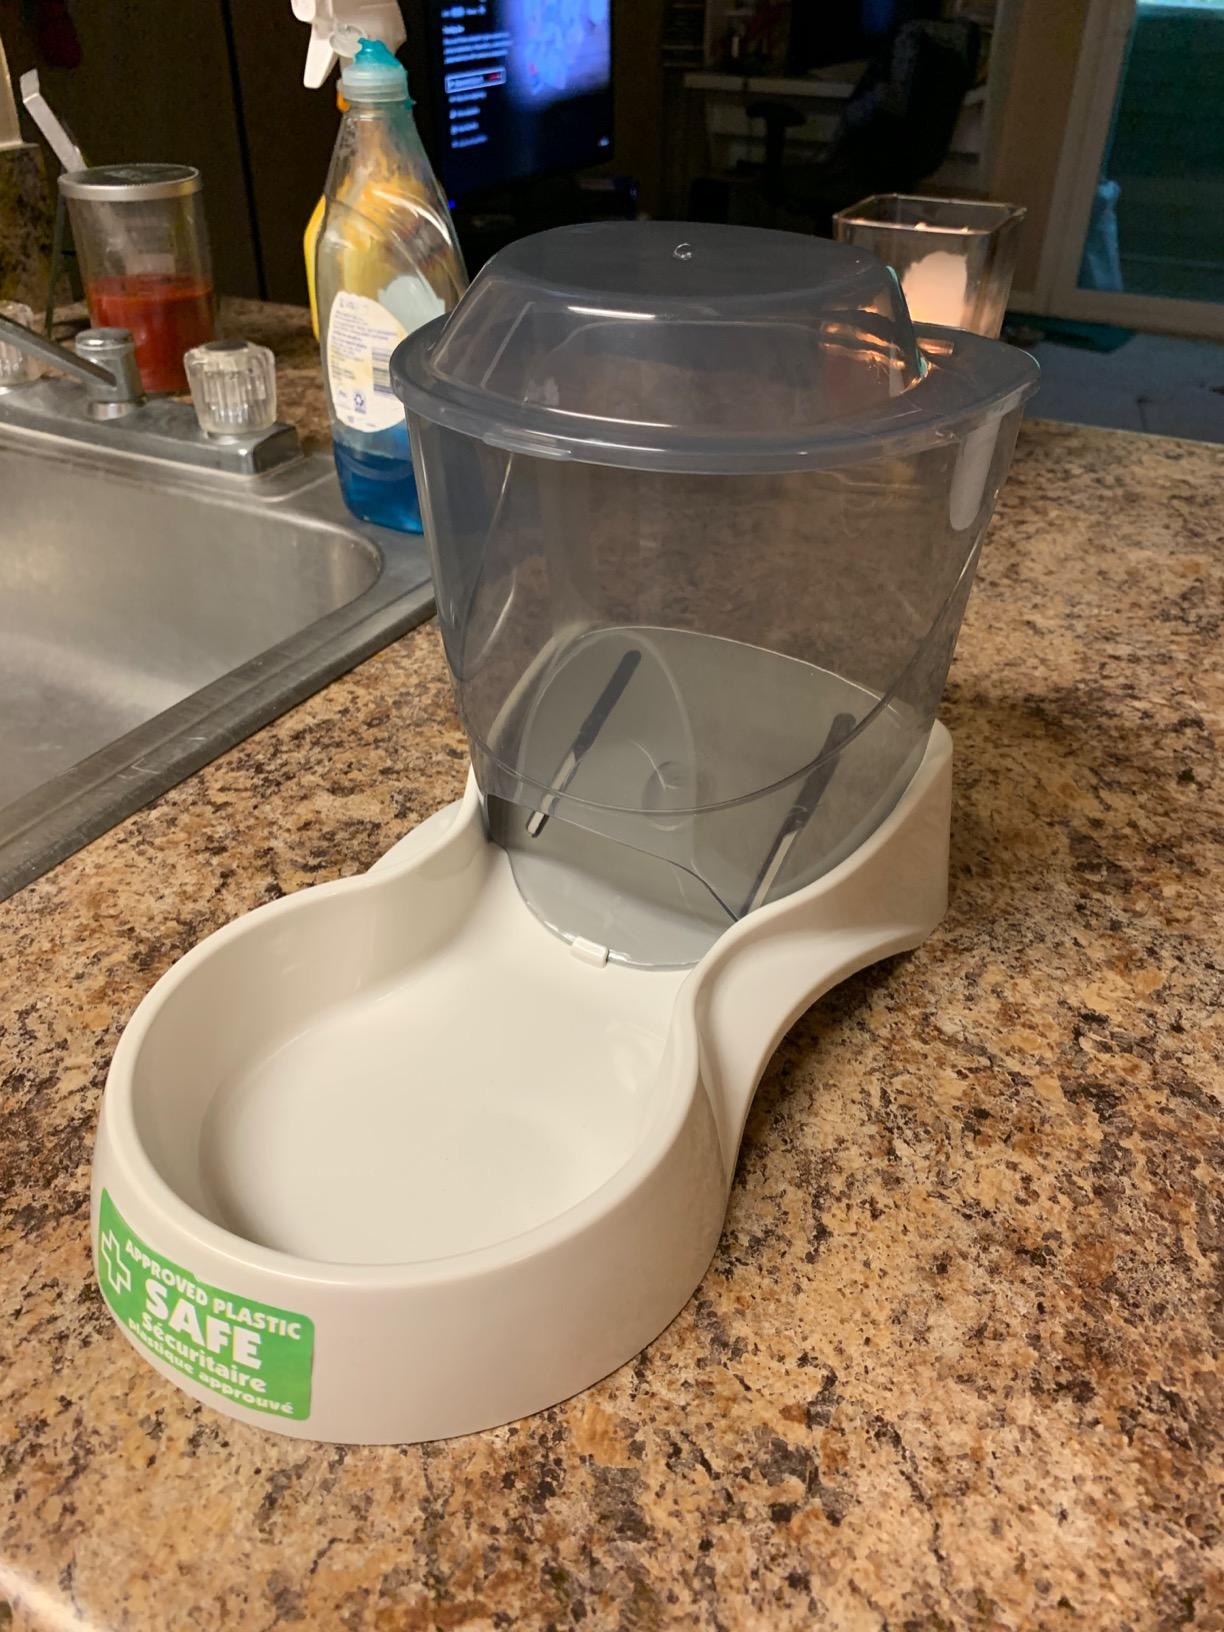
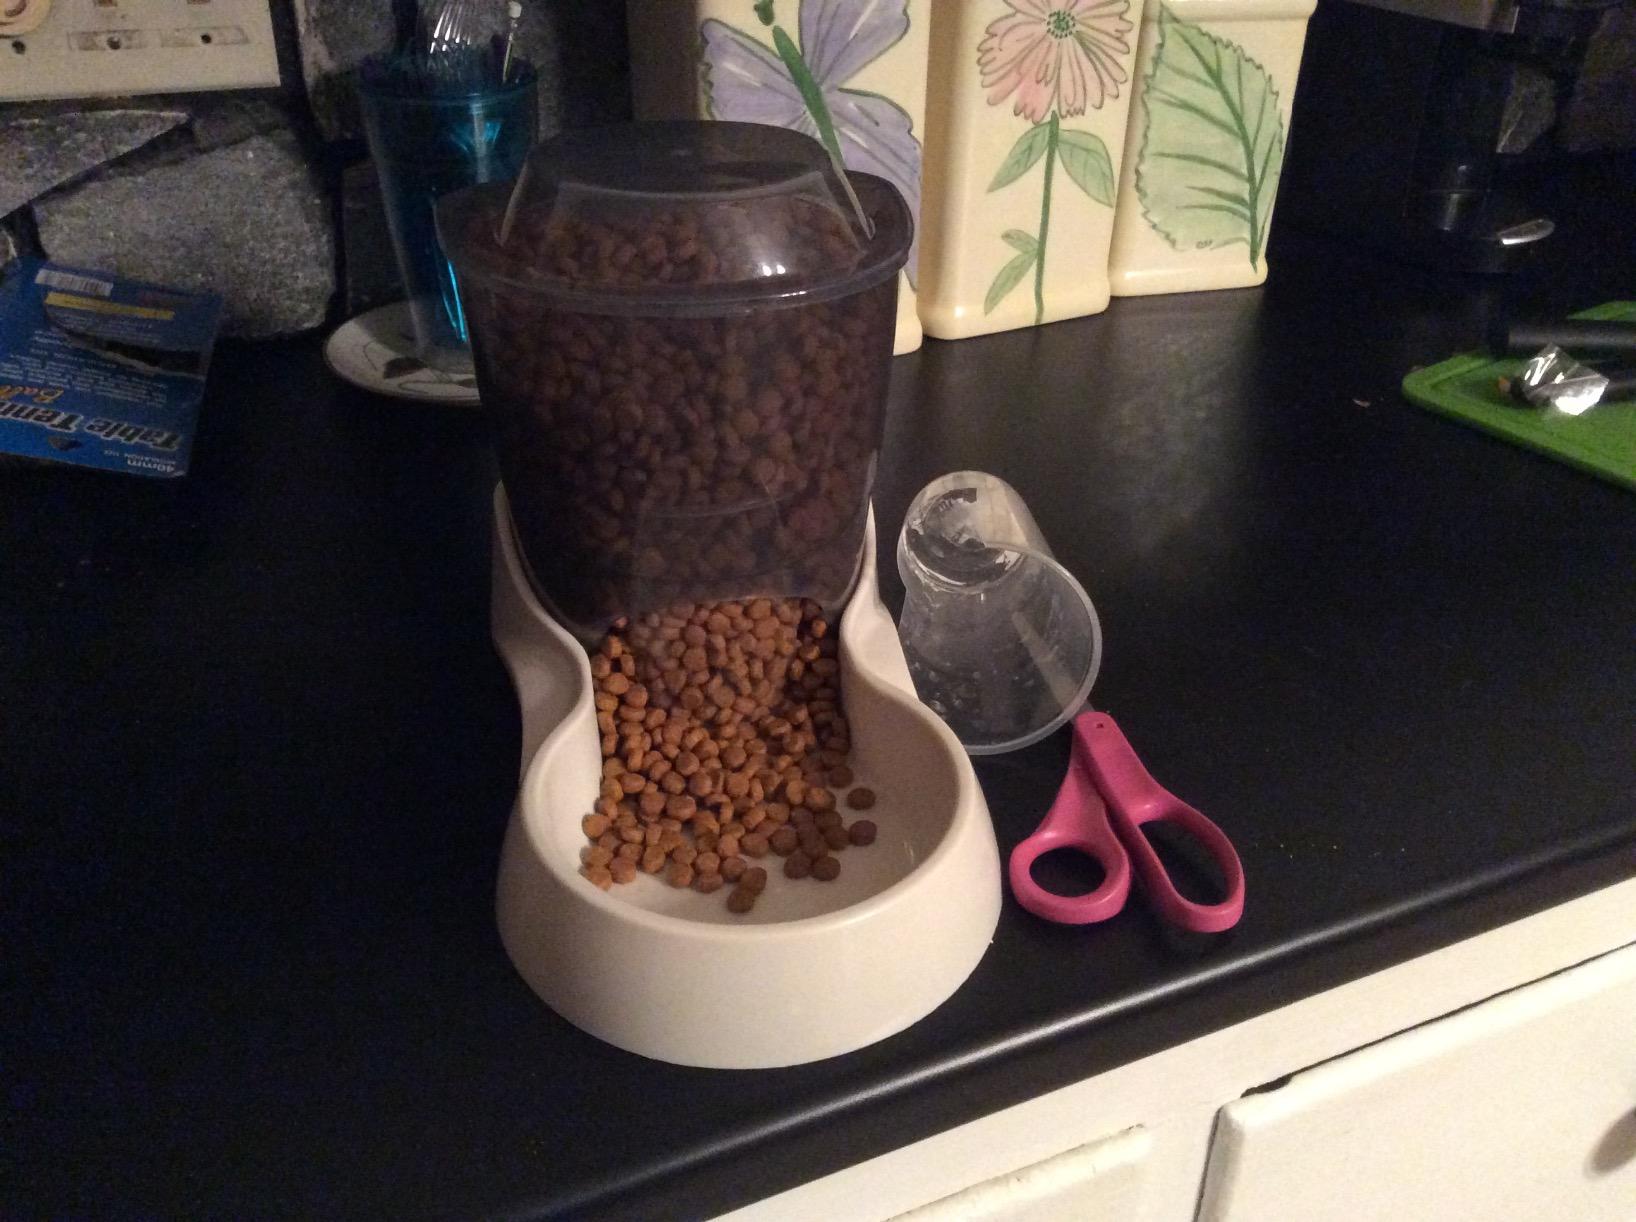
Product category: items_feeder
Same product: yes